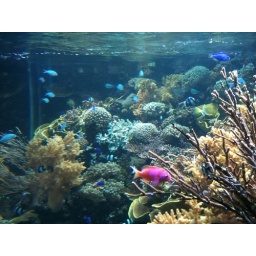
the 1 & only pink fish in the tank